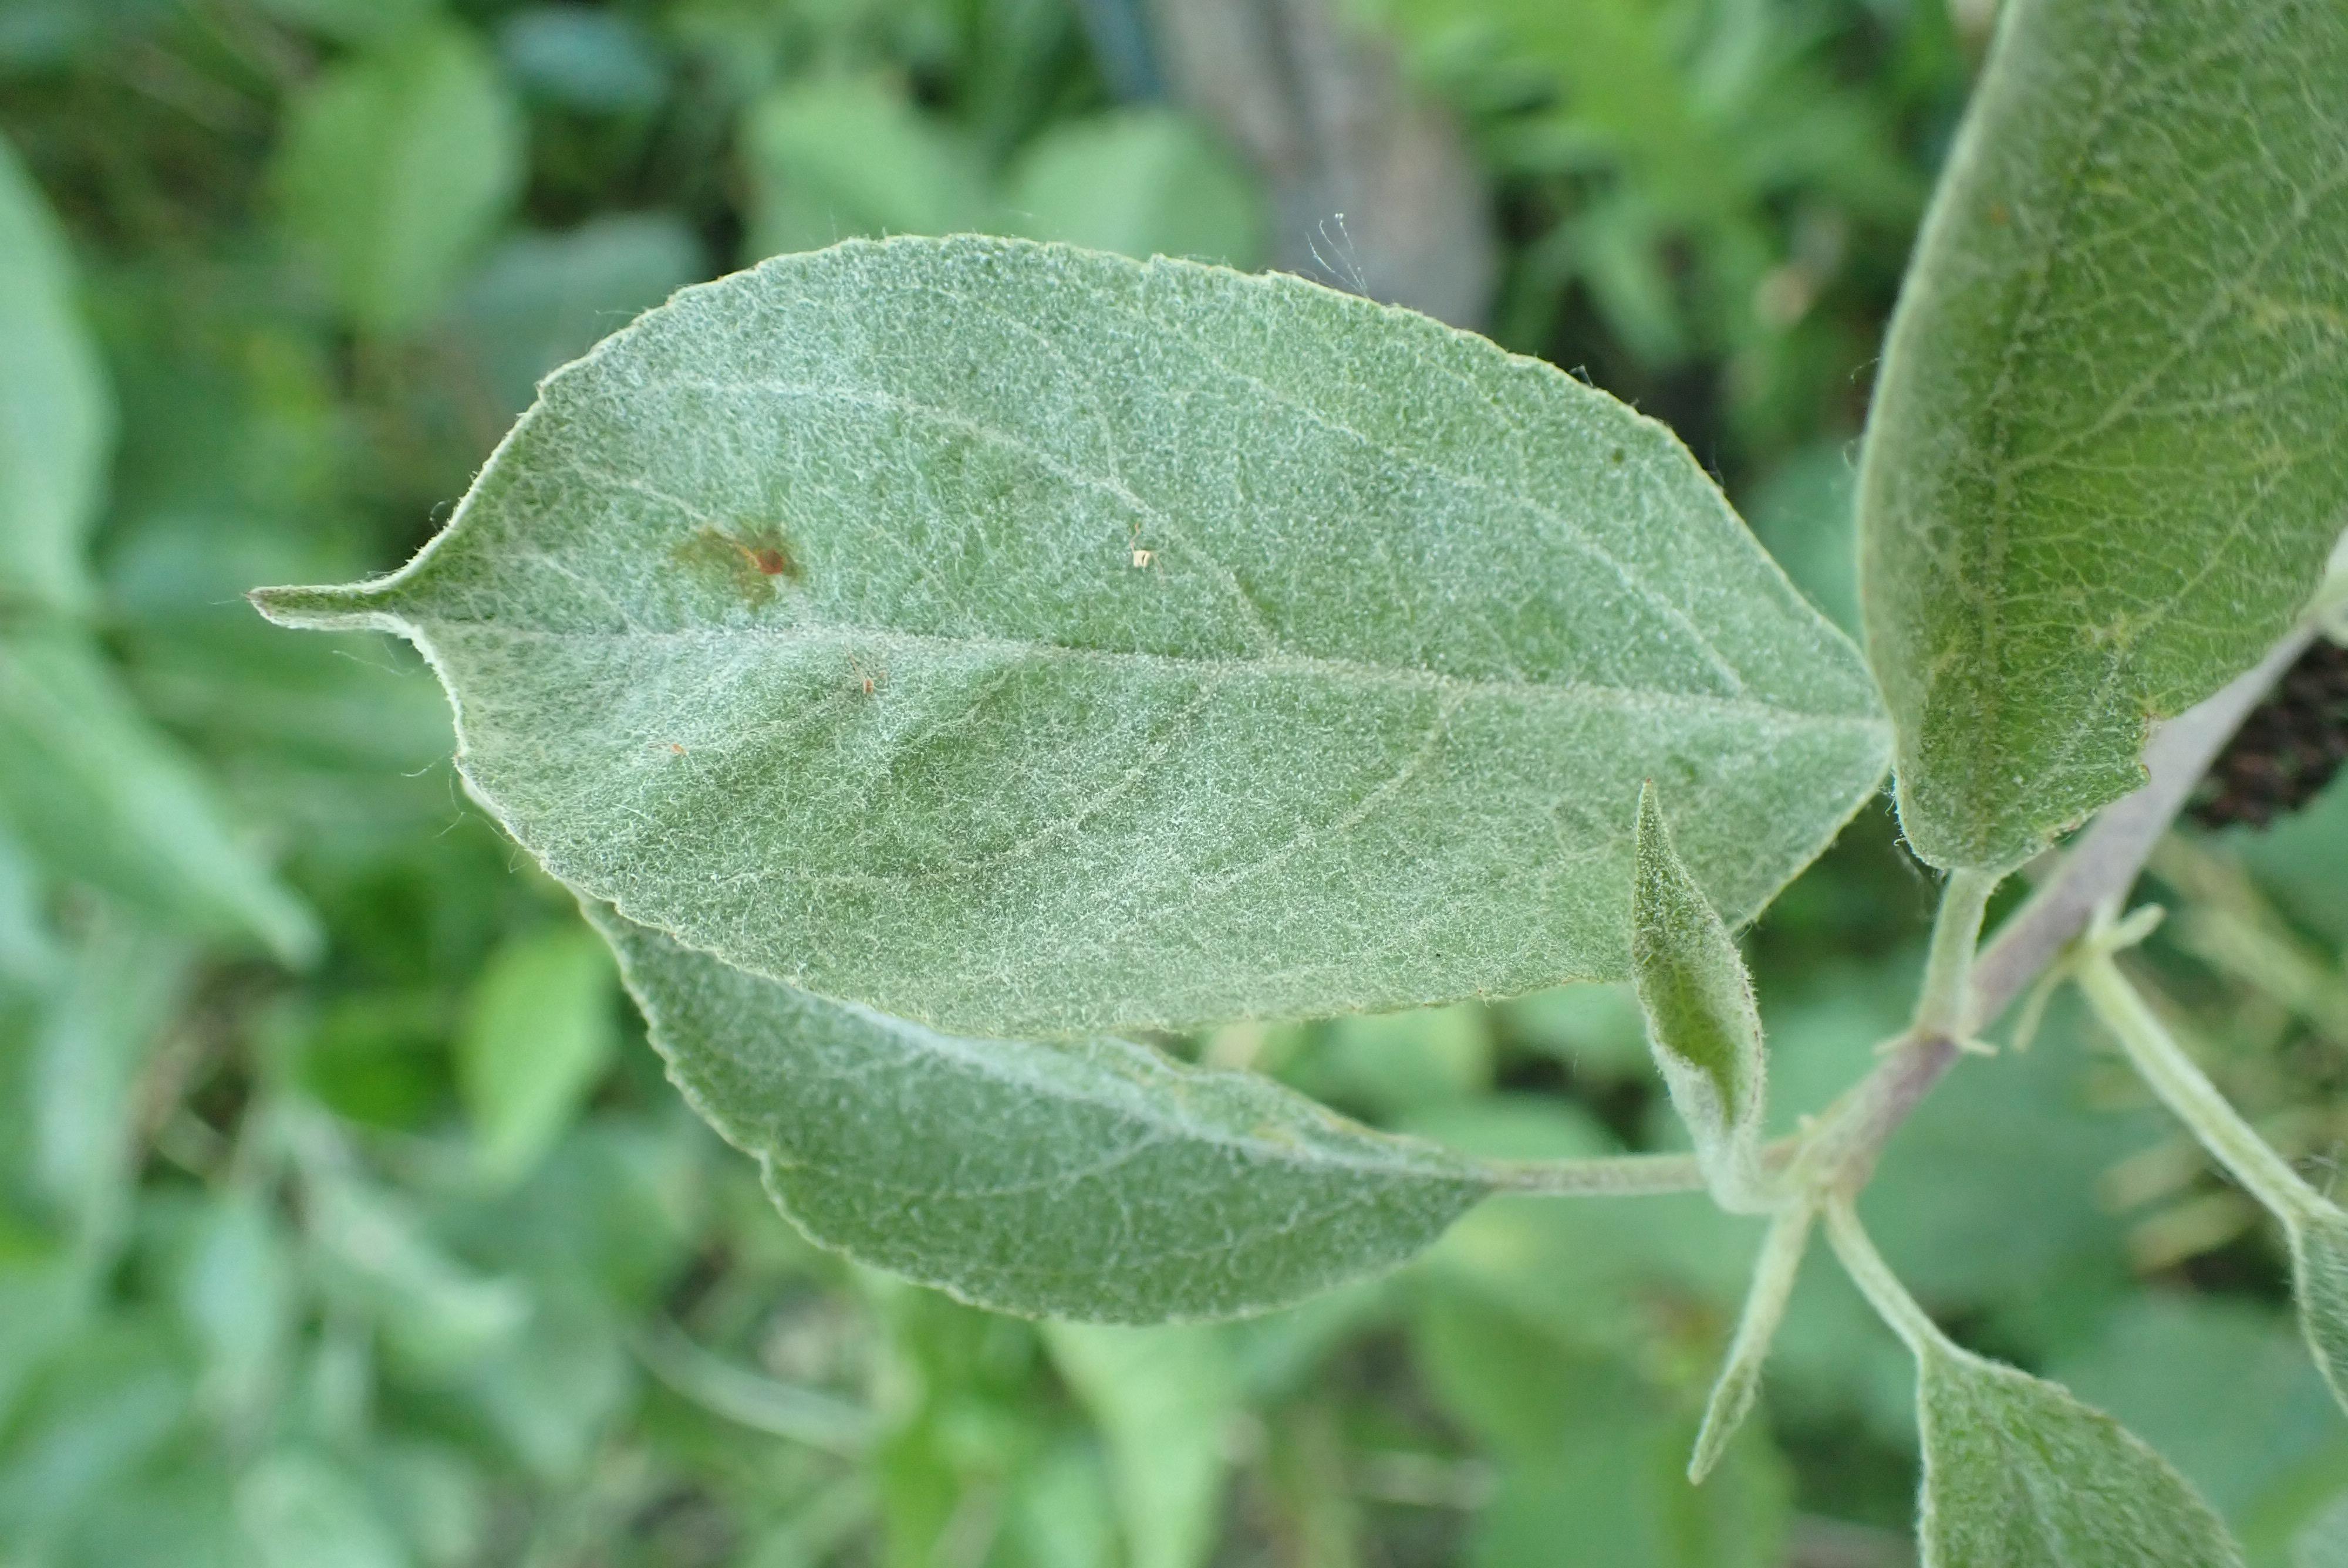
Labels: powdery_mildew